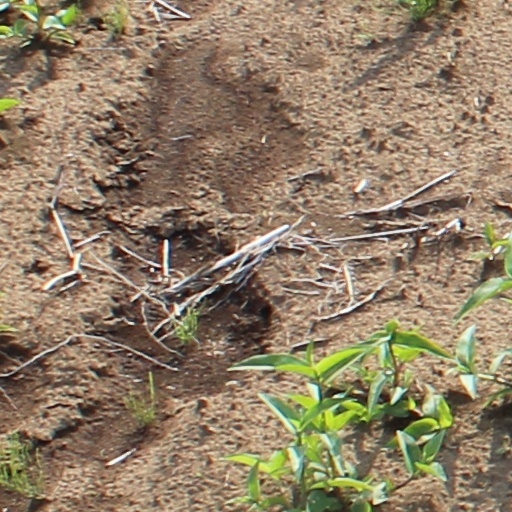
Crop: wheat